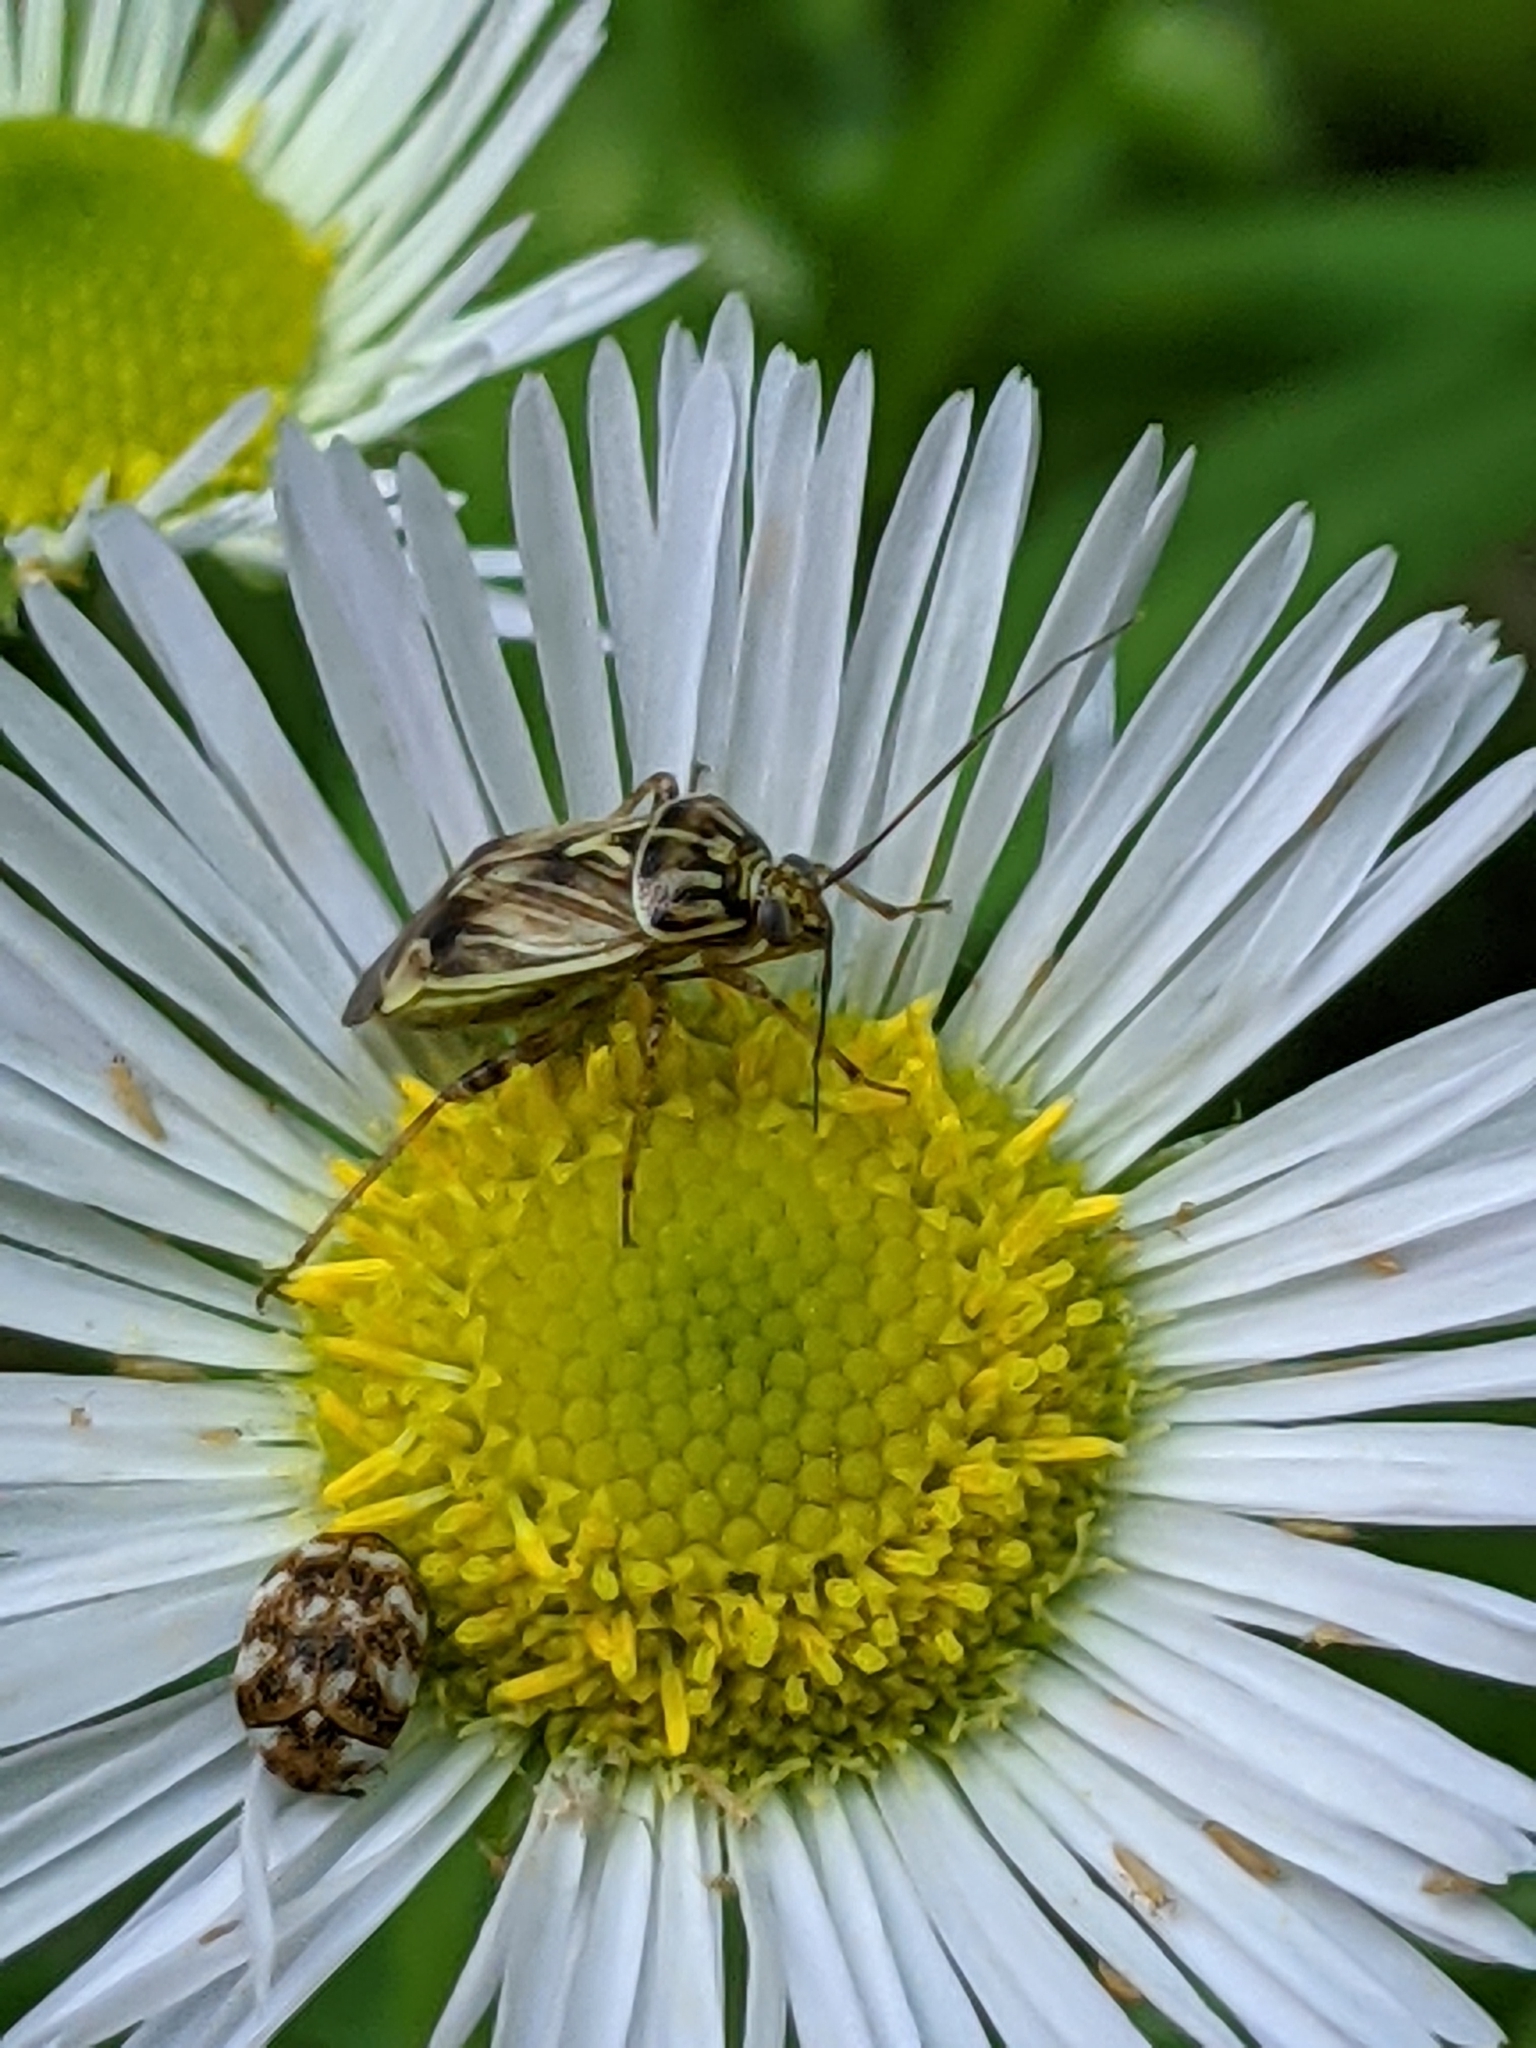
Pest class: lygus_bug